Dakotsu Iida

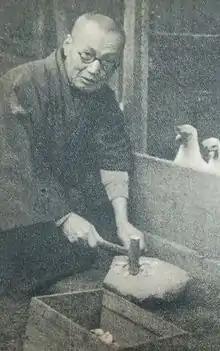
Dakotsu Iida

was a Japanese haiku poet from what is now part of the city of Fuefuki, Yamanashi, Japan. Commonly referred to as Dakotsu, his real name was . He trained under Kyoshi Takahama, and was a frequent contributor to such haiku journals as "Hototogisu (magazine)" and "". He was chief editor of "Unmo" until his death, upon which his son, the prominent haiku poet Ryuta Iida, took over as the editor of "Unmo".